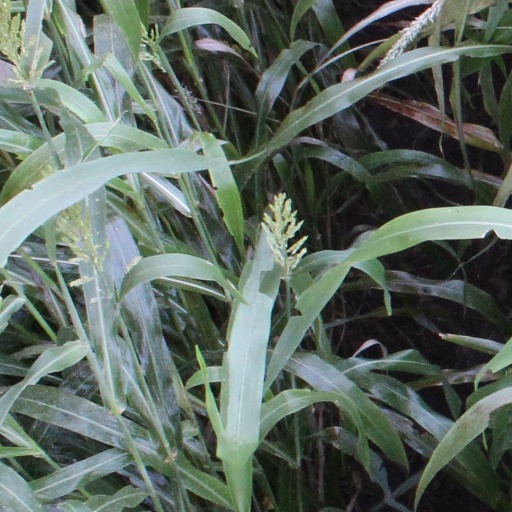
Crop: sorghum